Operculum (fish)

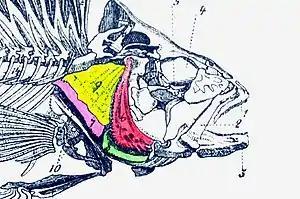

The operculum is a series of bones found in bony fish and chimaeras that serves as a facial support structure and a protective covering for the gills; it is also used for respiration and feeding.